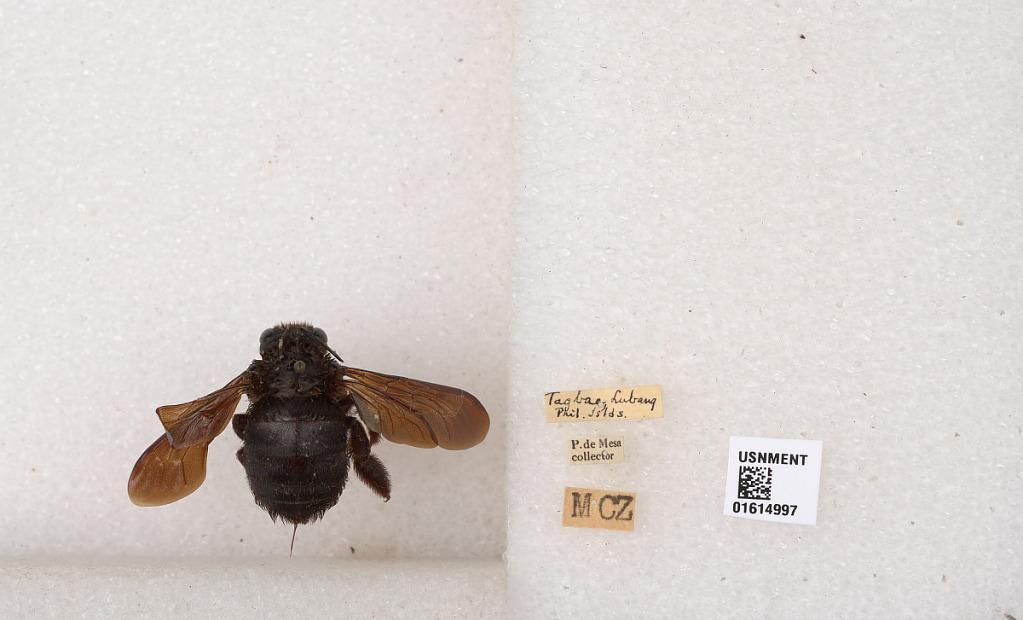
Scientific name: Xylocopa
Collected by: P. De Mesa
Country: Philippines
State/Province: Mimaropa
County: Occidental Mindoro
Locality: Tagbac, Lubang